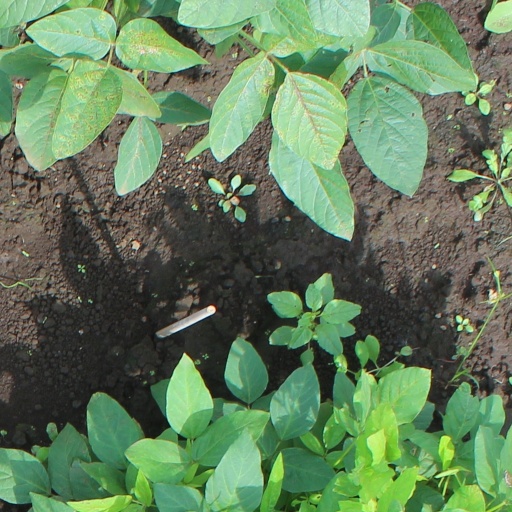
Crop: soybean